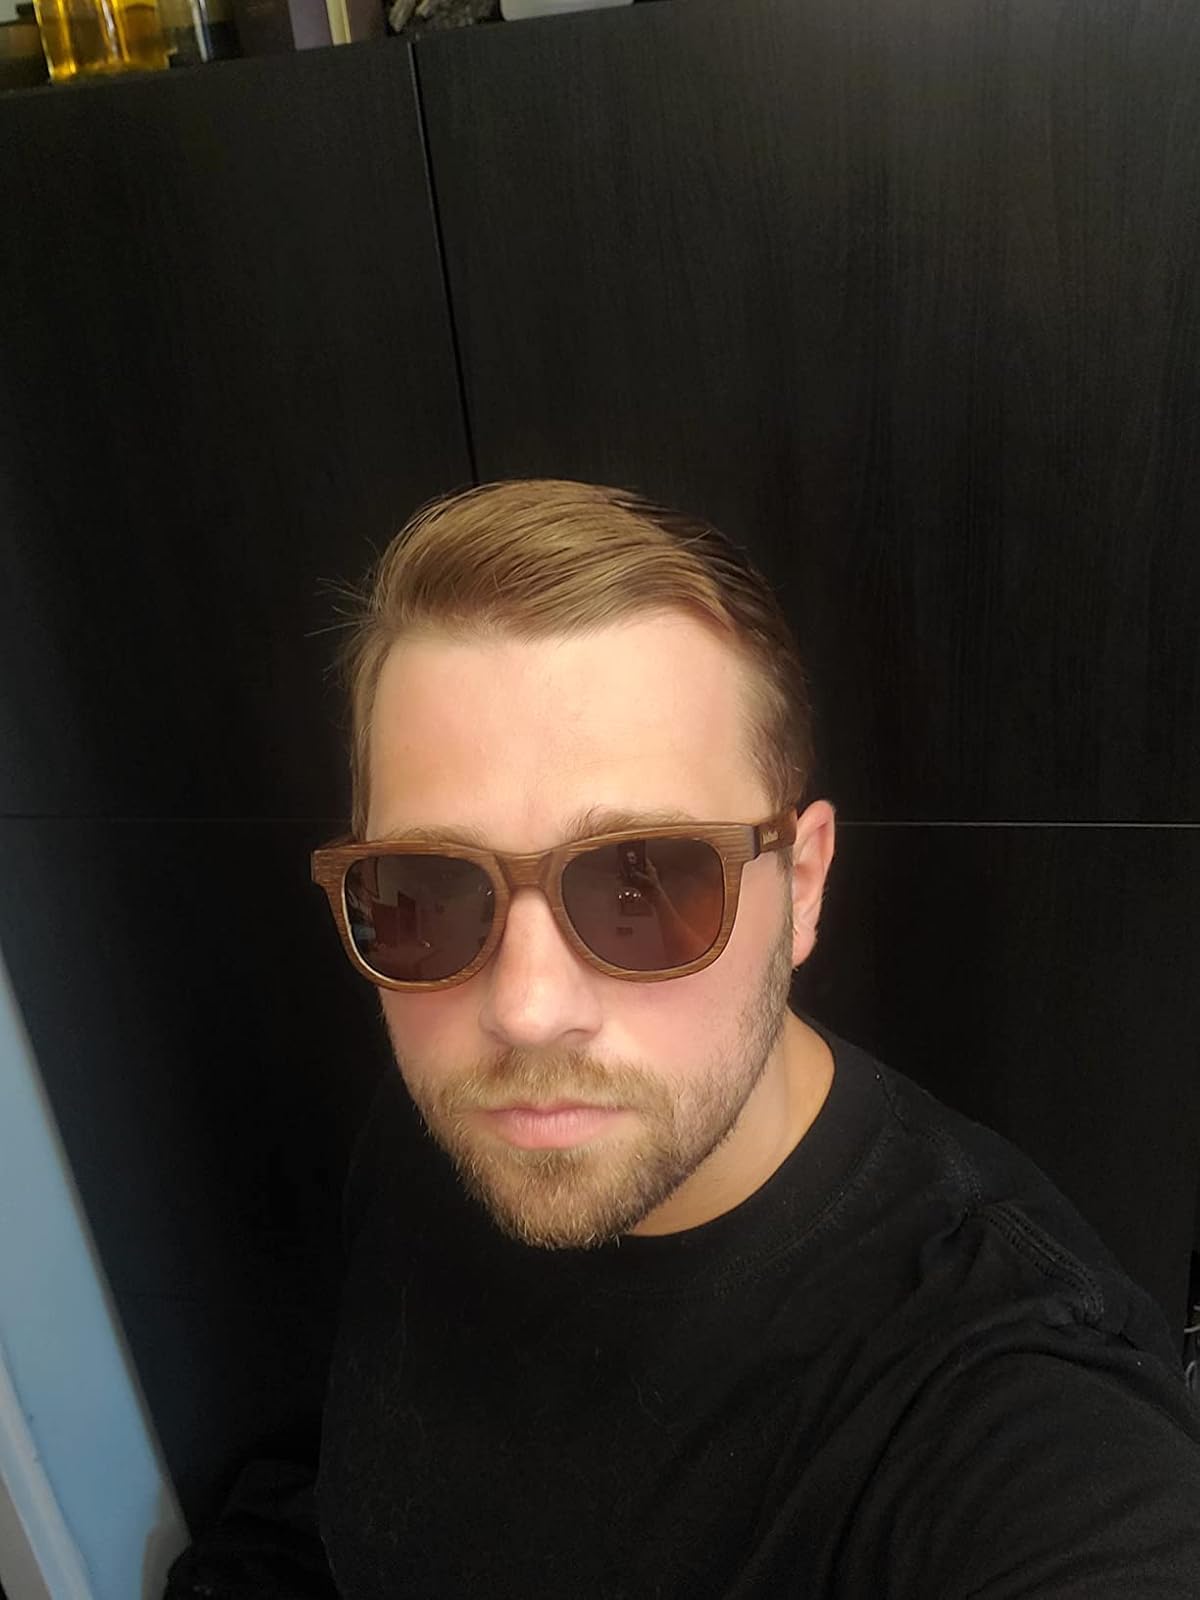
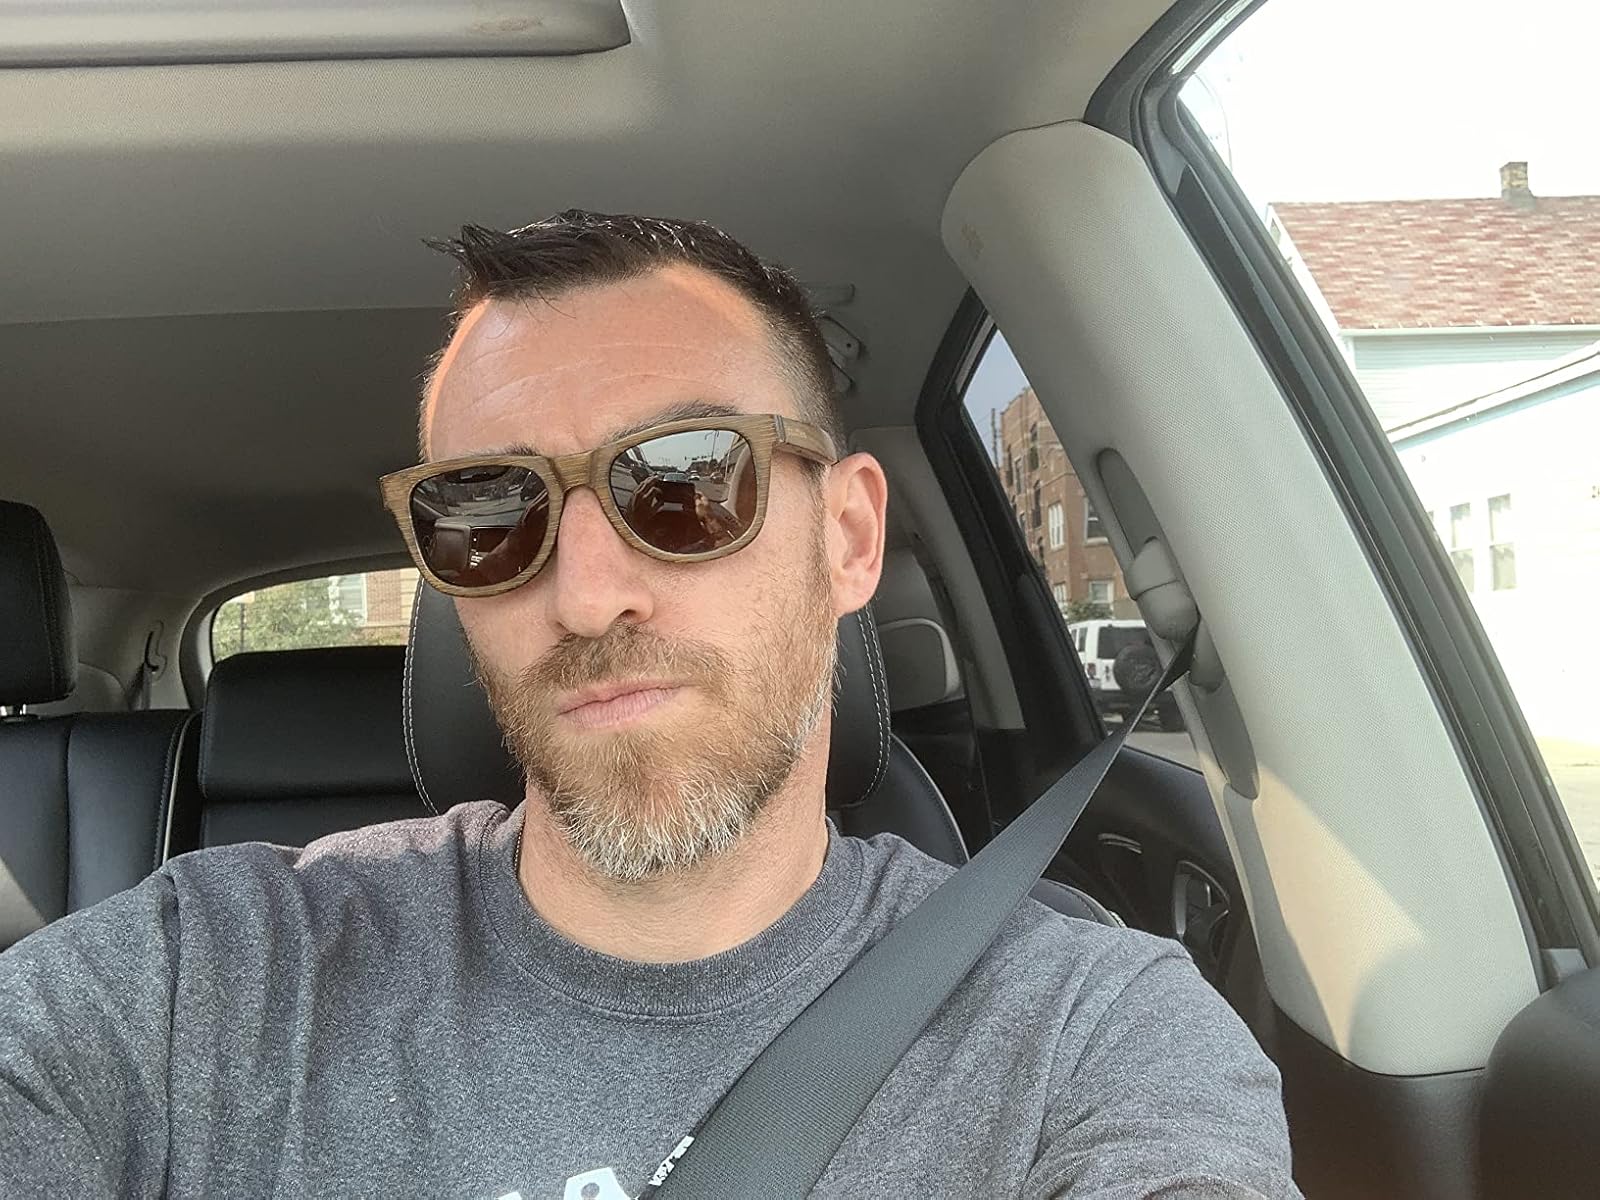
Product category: accessories_sunglasses
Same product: yes